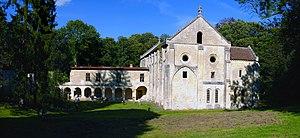
Abbaye Notre-Dame du Val, Mériel (Val-d'Oise), France.
Cette liste recense les monuments historiques du département du Val-d'Oise, en France.
Mériel est une commune française située dans le département du Val-d'Oise, en région Île-de-France.
Le département du Val-d'Oise est une ancienne terre de tournage. Plus de 1000 œuvres audiovisuelles ont été tournées dans le département du Val-d'Oise depuis 1901, dont plus de 400 depuis 1950. Selon ces documents, le premier film tourné est Patineurs sur le lac d’Enghien, et le 1000ᵉ est Pauvre Richard, tourné en 2011. La multitude de tournages s'expliquerait notamment par la variété de paysages disponibles tant par les conditions fiscales avantageuses de tournage liées à la proximité avec Paris.
L’abbaye Notre-Dame du Val est une ancienne abbaye cistercienne située sur le territoire des communes de Mériel et Villiers-Adam dans le Val-d’Oise, à trente kilomètres au nord de Paris. Elle est la plus ancienne fondation cistercienne d’Île-de-France, dès 1125, soit plus d’un siècle avant les abbayes voisines de Royaumont et de Maubuisson. Devenue carrière de pierres et ruinée en 1822 puis en 1845, il en subsiste aujourd’hui plusieurs bâtiments dont un des plus beaux dortoirs monastiques médiévaux de France et une galerie du cloître. L’abbaye du Val est classée monument historique depuis 1947 pour le bâtiment des moines, et depuis 1965 pour les autres corps de bâtiment. Le domaine d’une superficie de cent-vingt hectares à l’orée de la forêt de L’Isle-Adam constitue un site inscrit depuis 1950.